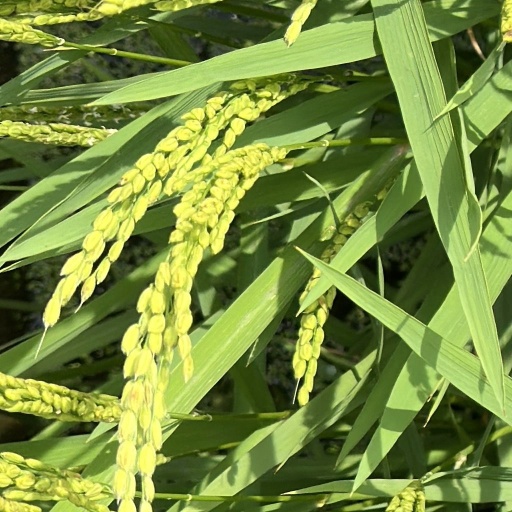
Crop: rice